First Win

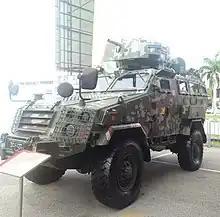
AV4 Lipanbara equipped with M134D-H Mini-gun of Malaysian Army in display.

A 7.62mm or .50 machine gun can be mounted on the roof, while firing ports allow use of small arms from inside. Remote Weapon System can also be installed upon requirement.